Late modern period

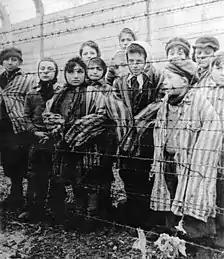
Survivors of the Holocaust at the infamous German concentration camp of Auschwitz located in Occupied Poland.

The interwar period was the period between the end of the First World War and the beginning of the Second World War. This period was marked by turmoil in much of the world, as Europe struggled to recover from the devastation of the First World War.